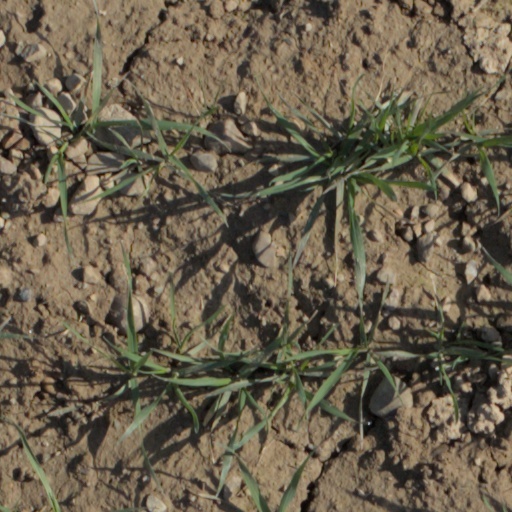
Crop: wheat